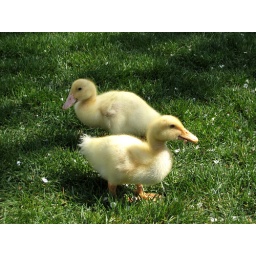
cute ducklings play on the grass before they are put back in their cardboard box